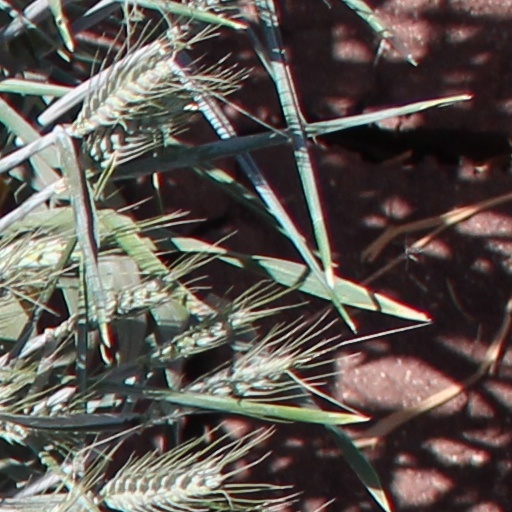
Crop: wheat